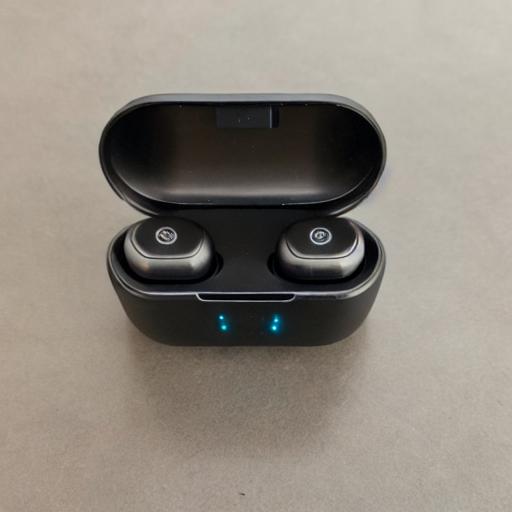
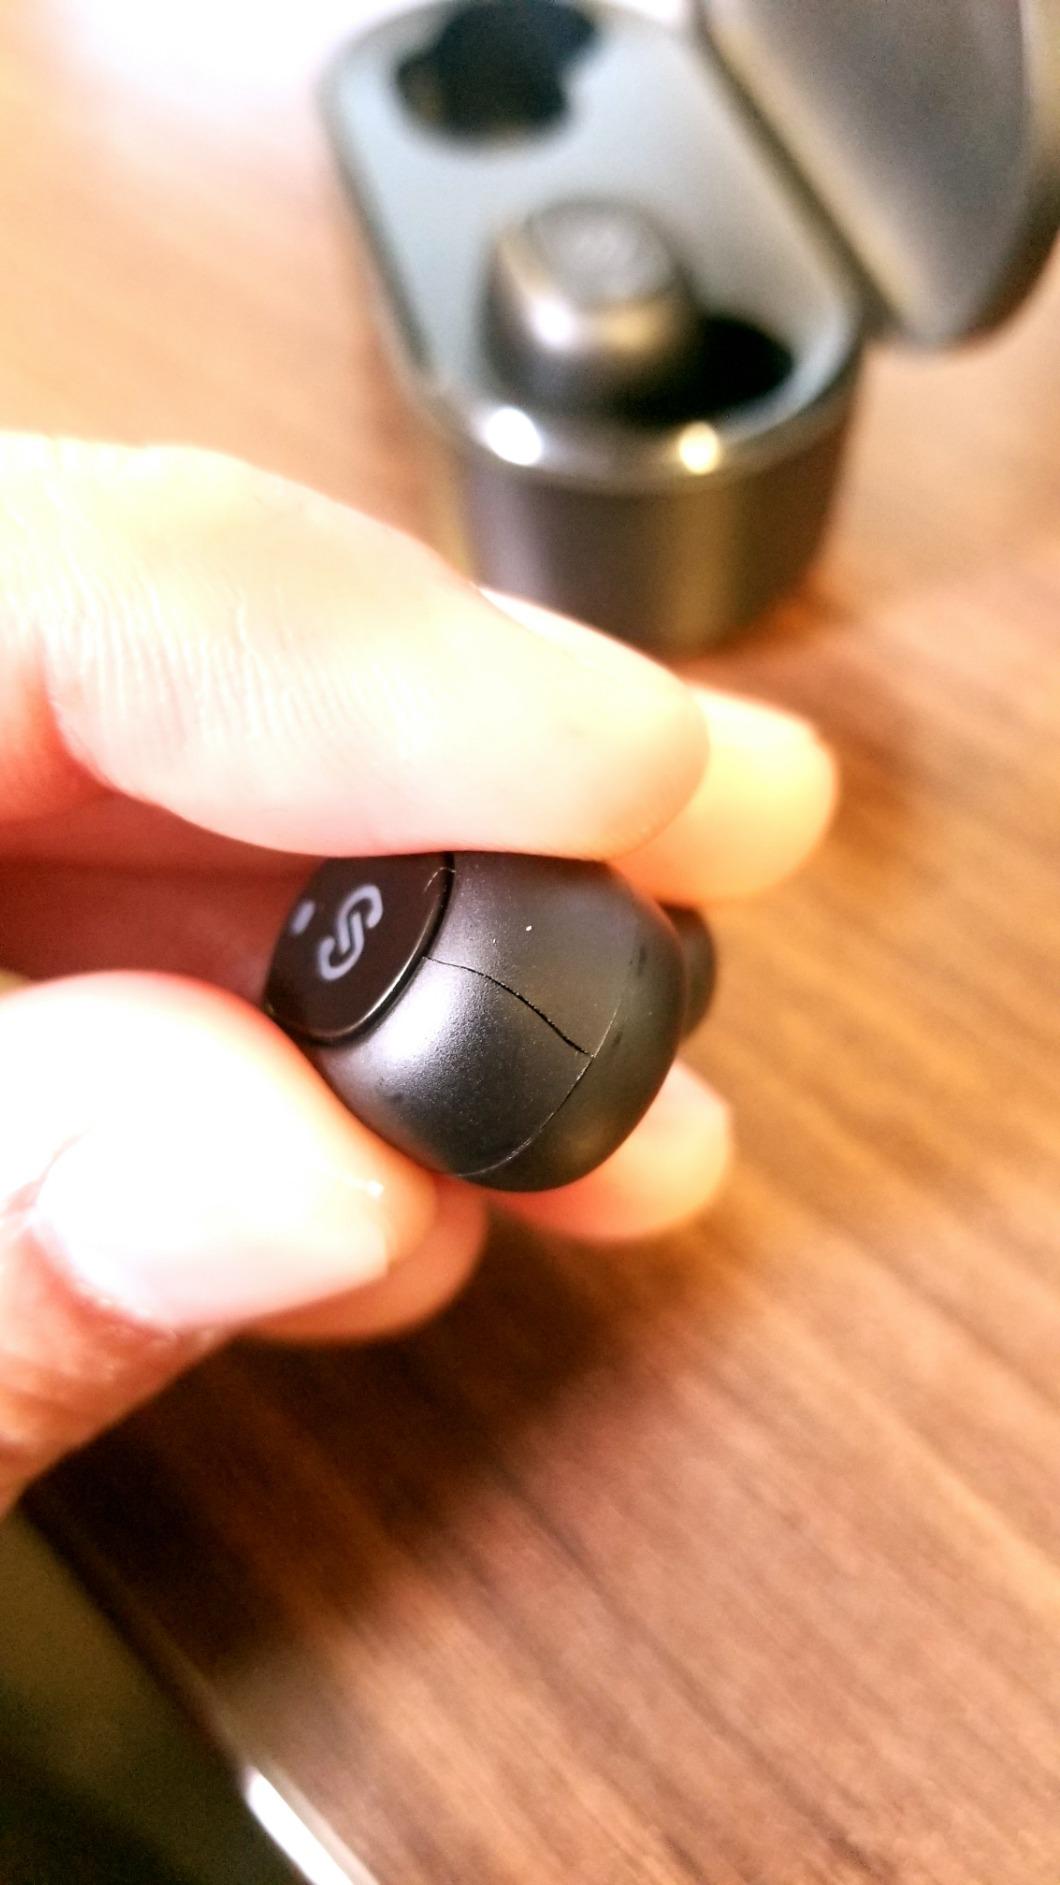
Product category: earbuds
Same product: no